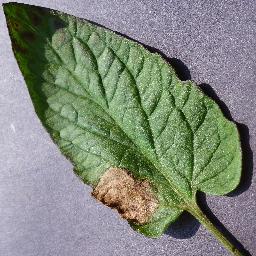
Label: Tomato___Late_blight